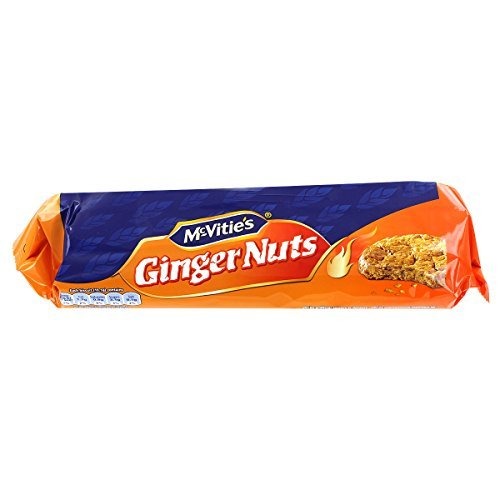
Item Name: MCVITIES COOKIE GINGER NUT, 8.8 OZ by McVitie's
Value: 8.8
Unit: Fl Oz

Price: 12.98